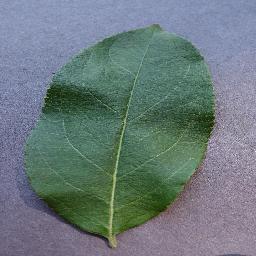
Label: Apple___healthy